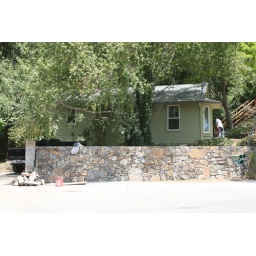
New entry wall in front of Jer's house